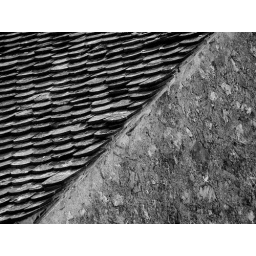
The roof of a building in a great village called Bosplans, North of Italy